Prostanthera cruciflora

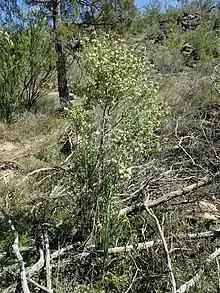
Habit in the Mount Kaputar National Park

Prostanthera cruciflora is a species of flowering plant that is endemic to New South Wales. It is an erect, strongly aromatic shrub with egg-shaped leaves and white flowers with yellow streaks arranged in groups on the ends of branchlets.